Sky position (RA, Dec in degrees): 196.96, -0.8684
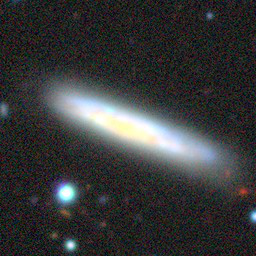
Galaxy morphology: Edge-on Galaxies without Bulge